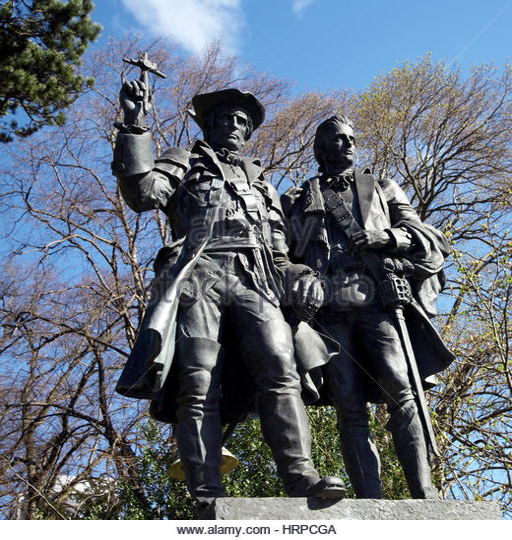
memorial to novelist , depicts the main characters from book and historical fiction book